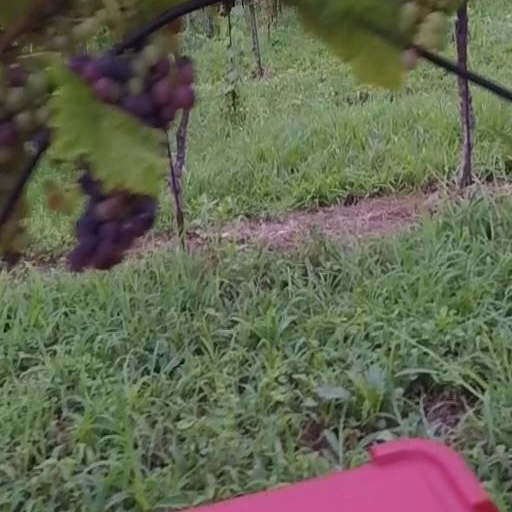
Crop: grape